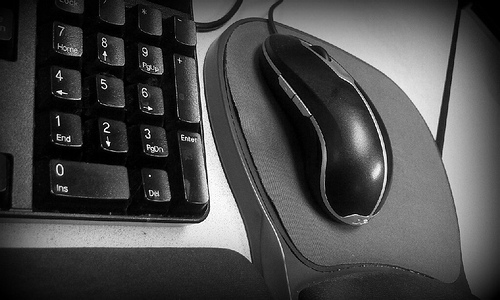
user: Given an image and a question. Answer the question in a short answer. Question: How long is the cord for this mouse? Short Answer:
assistant: 2 feet